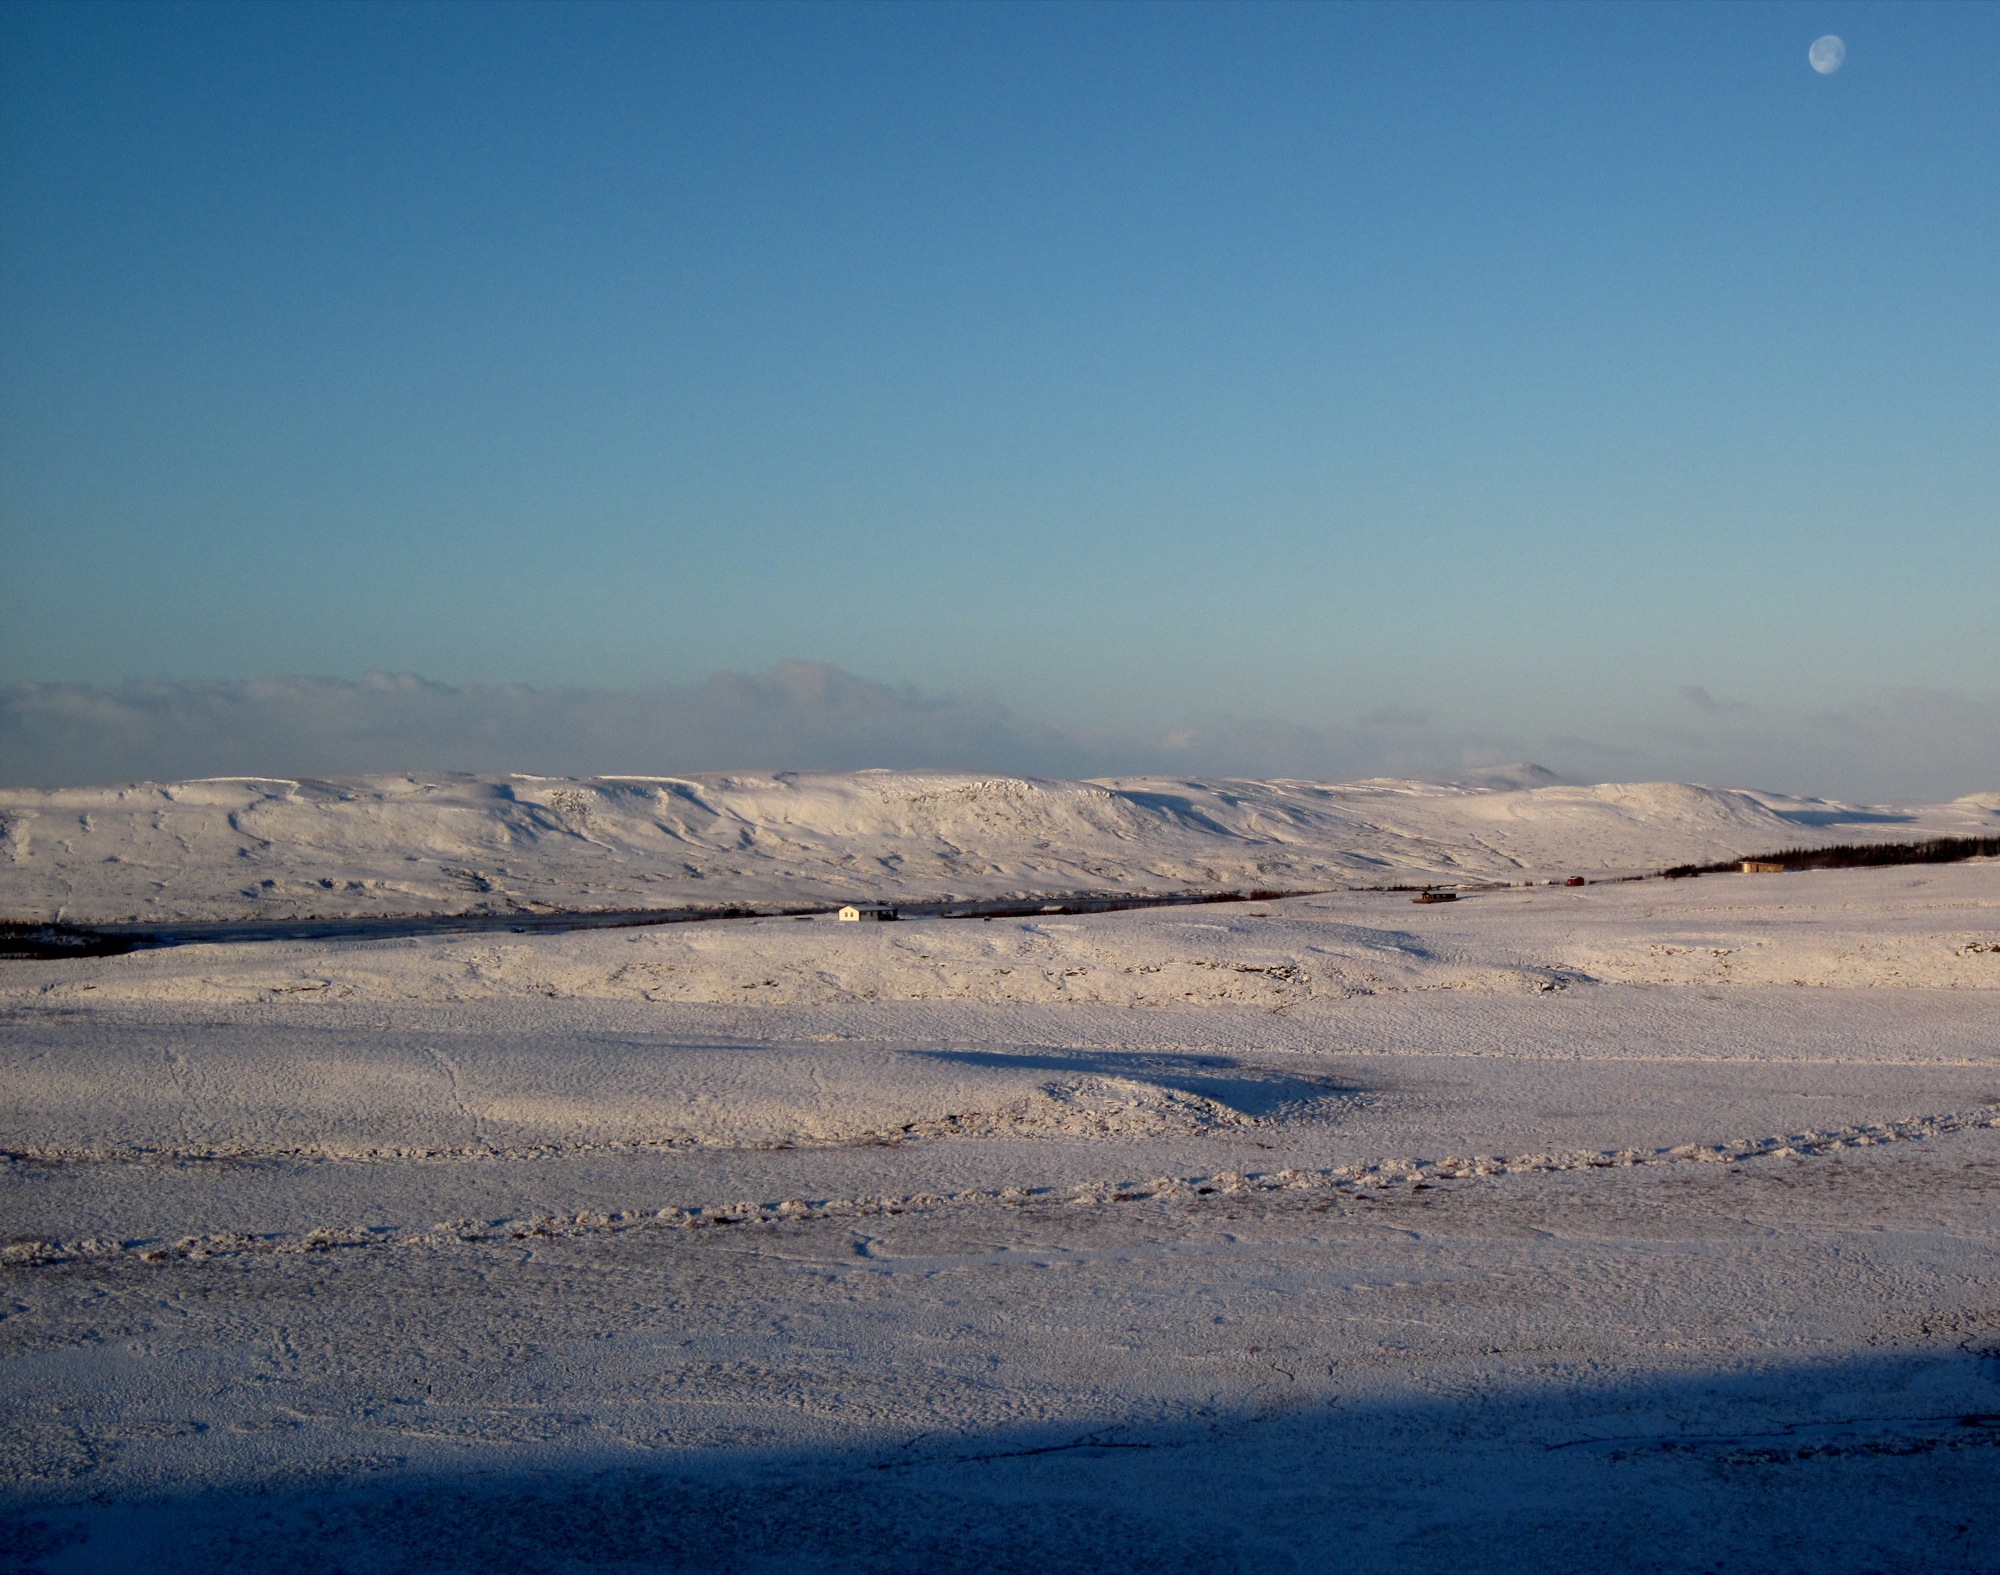
beach, landscape, sea, coast, sand, ocean, horizon, mountain, snow, winter, cloud, sky, sunrise, sunlight, morning, hill, desert, wave, dawn, dusk, ice, reflection, weather, iceland, arctic, plateau, habitat, skinnhufa, landform, arctic ocean, mudflat, natural environment, atmospheric phenomenon, aeolian landform, atmosphere of earth